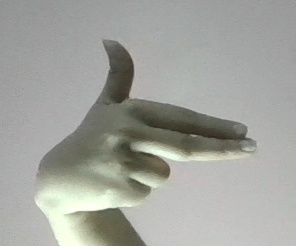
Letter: ghain